Point Aconi, Nova Scotia

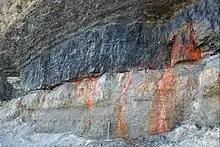
Point Aconi coal seam

As such, the area around Point Aconi has been commercially mined since the early 19th century, first by the General Mining Association (GMA), then by the Nova Scotia Steel and Coal Company (SCOTIA) and later the British Empire Steel Corporation (BESCO) and its successors, the Dominion Steel and Coal Corporation (DOSCO) and the federal Crown corporation Cape Breton Development Corporation (DEVCO).